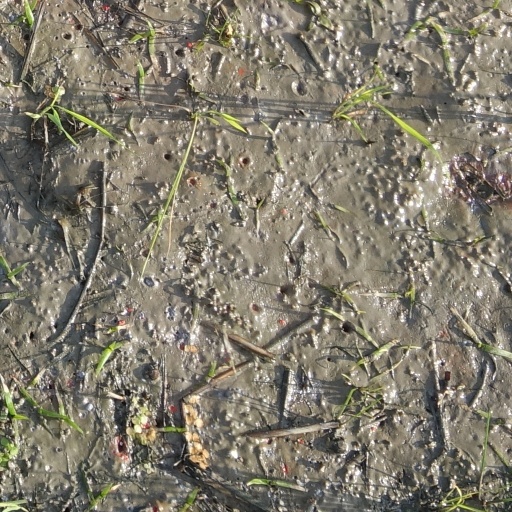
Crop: rice